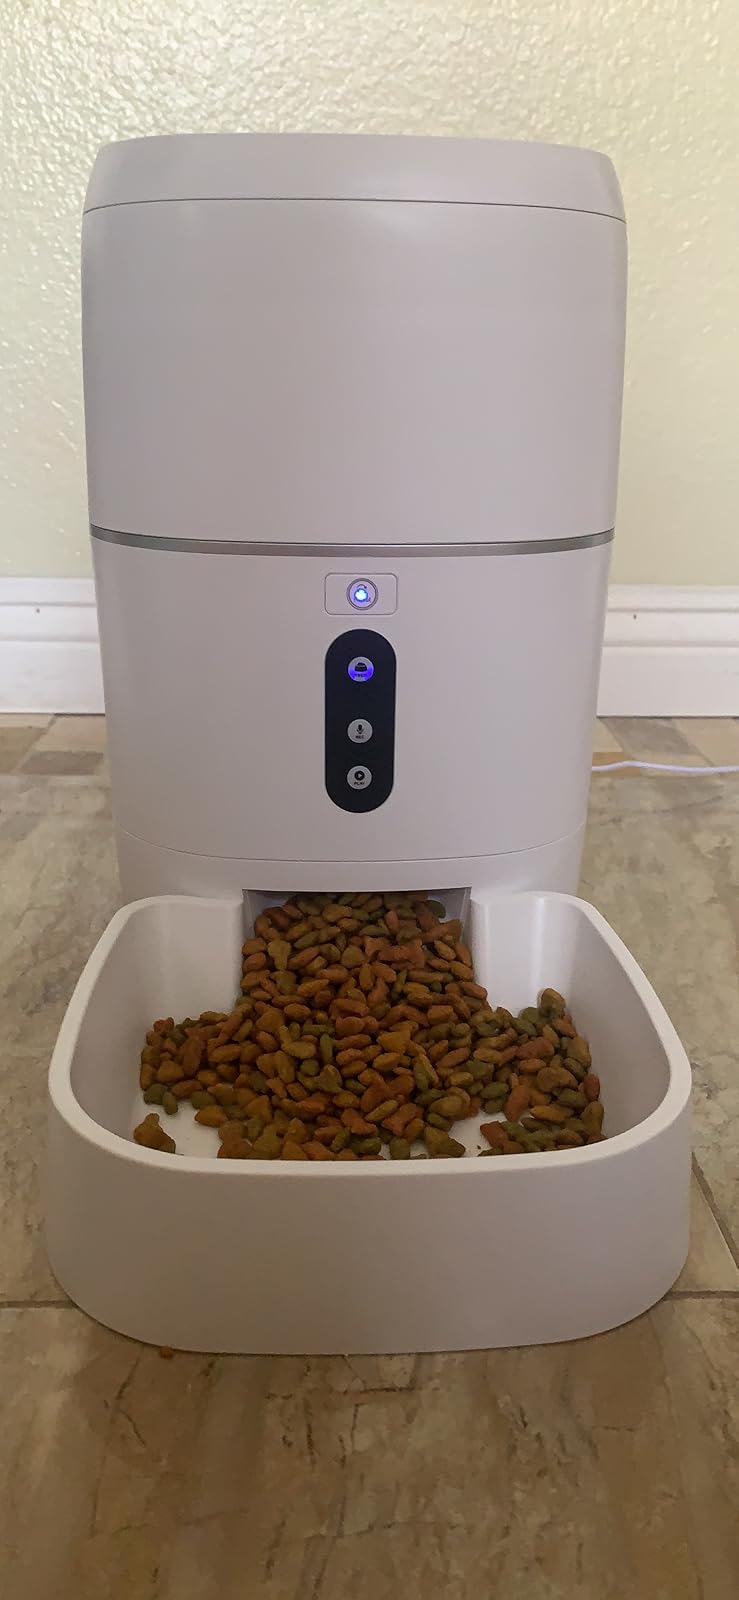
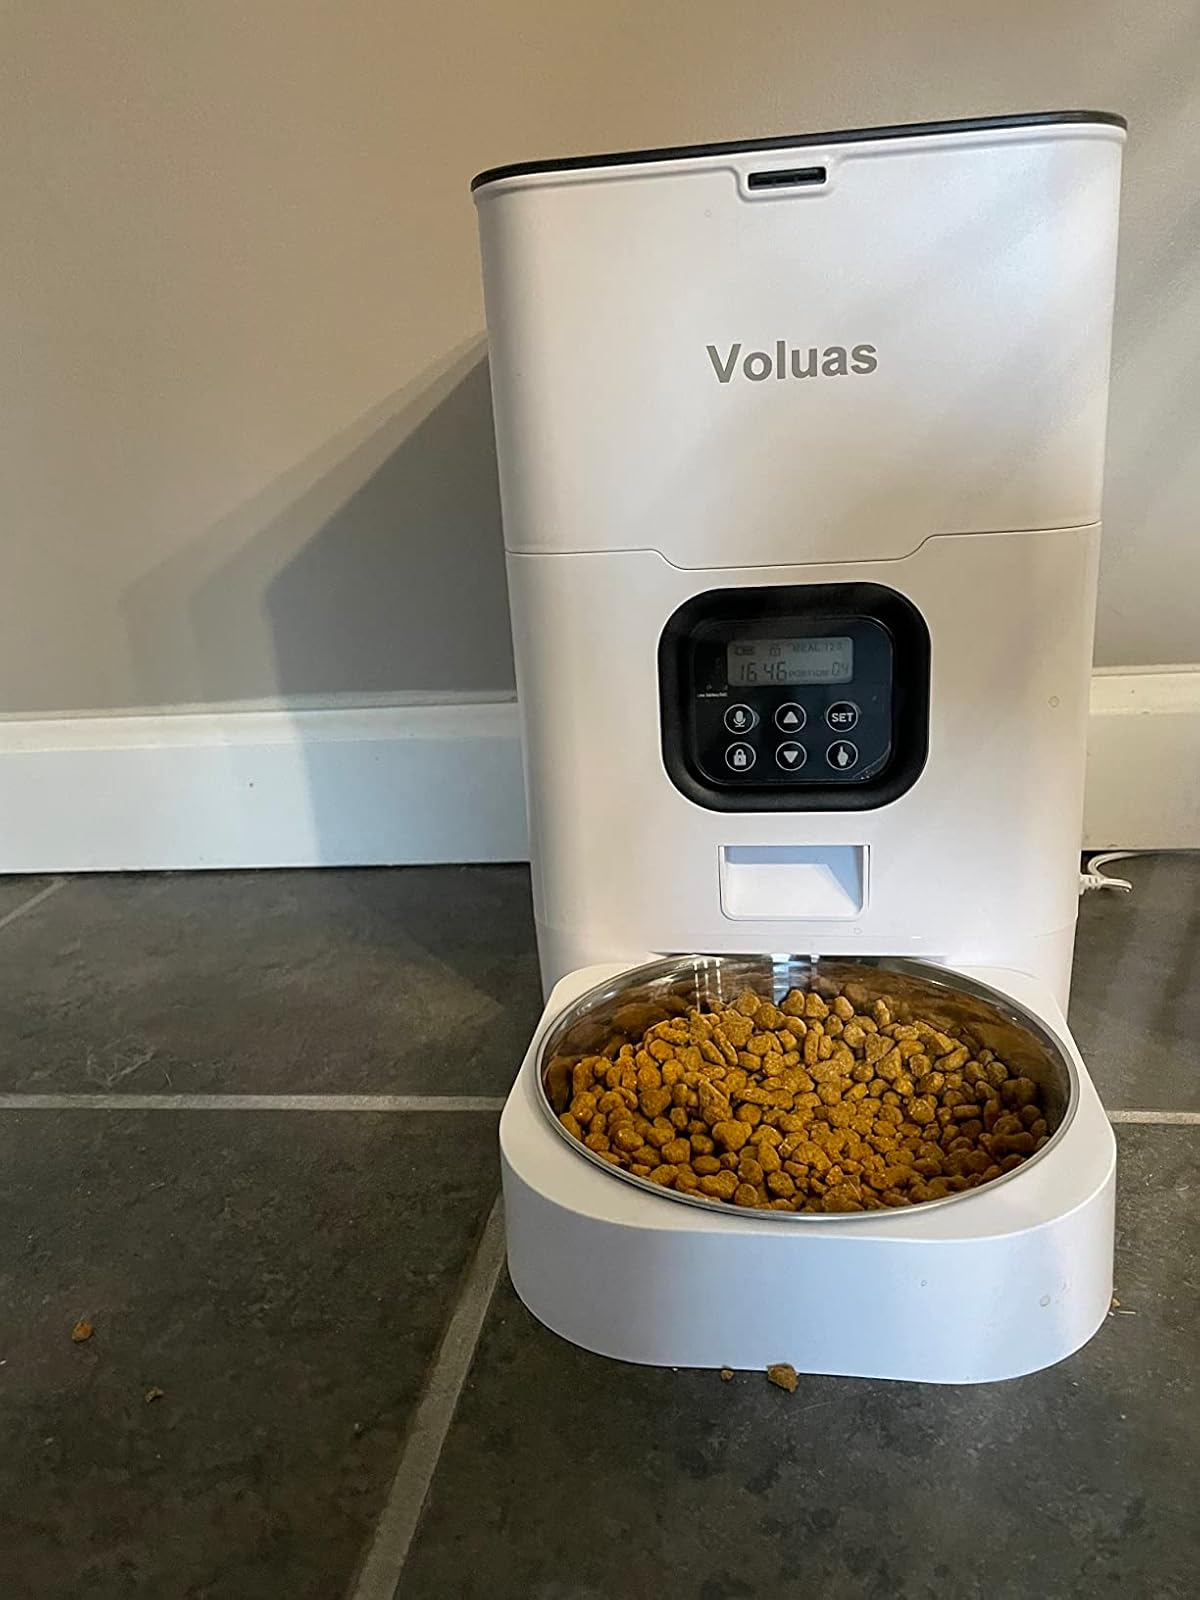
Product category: items_feeder
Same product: no